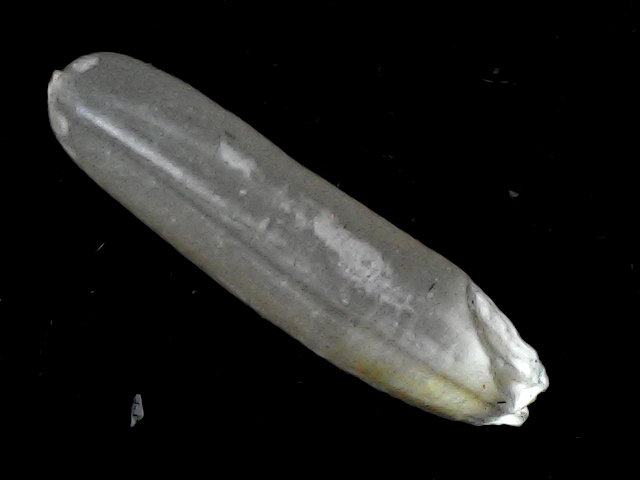
Rice variety: BD57